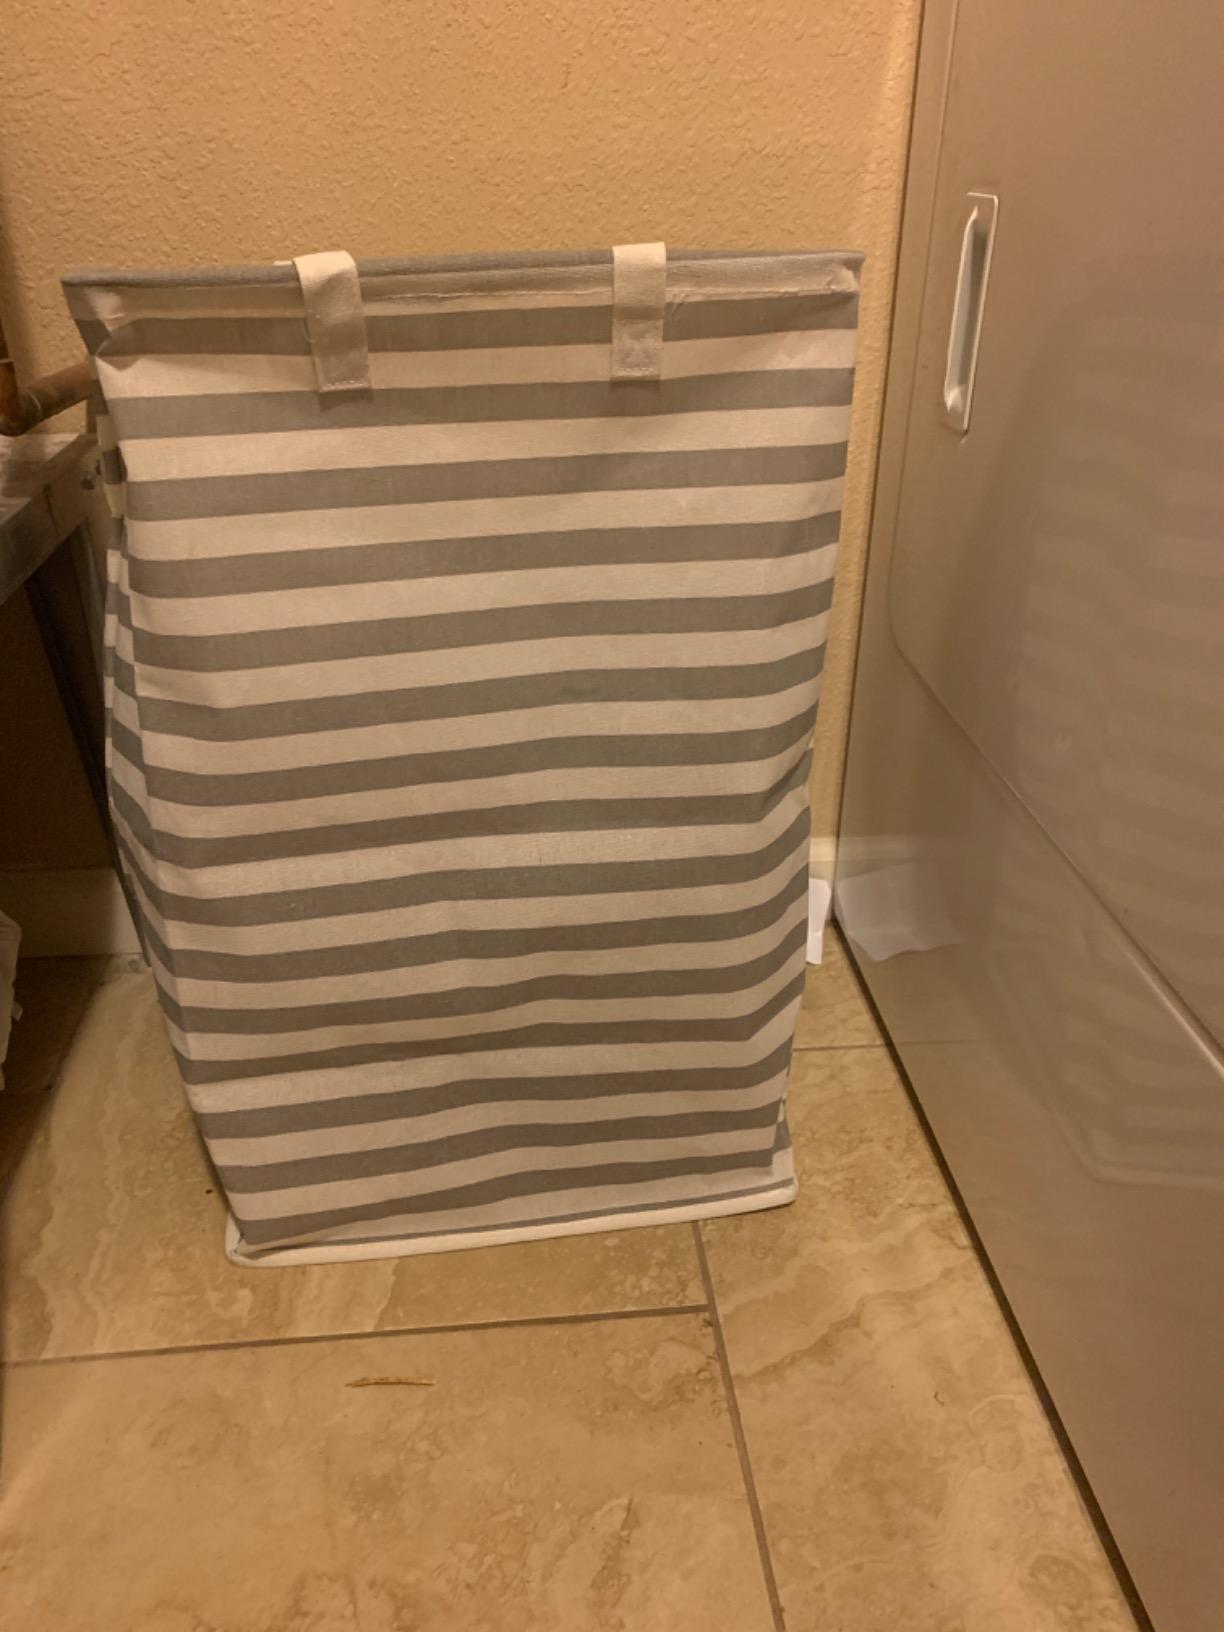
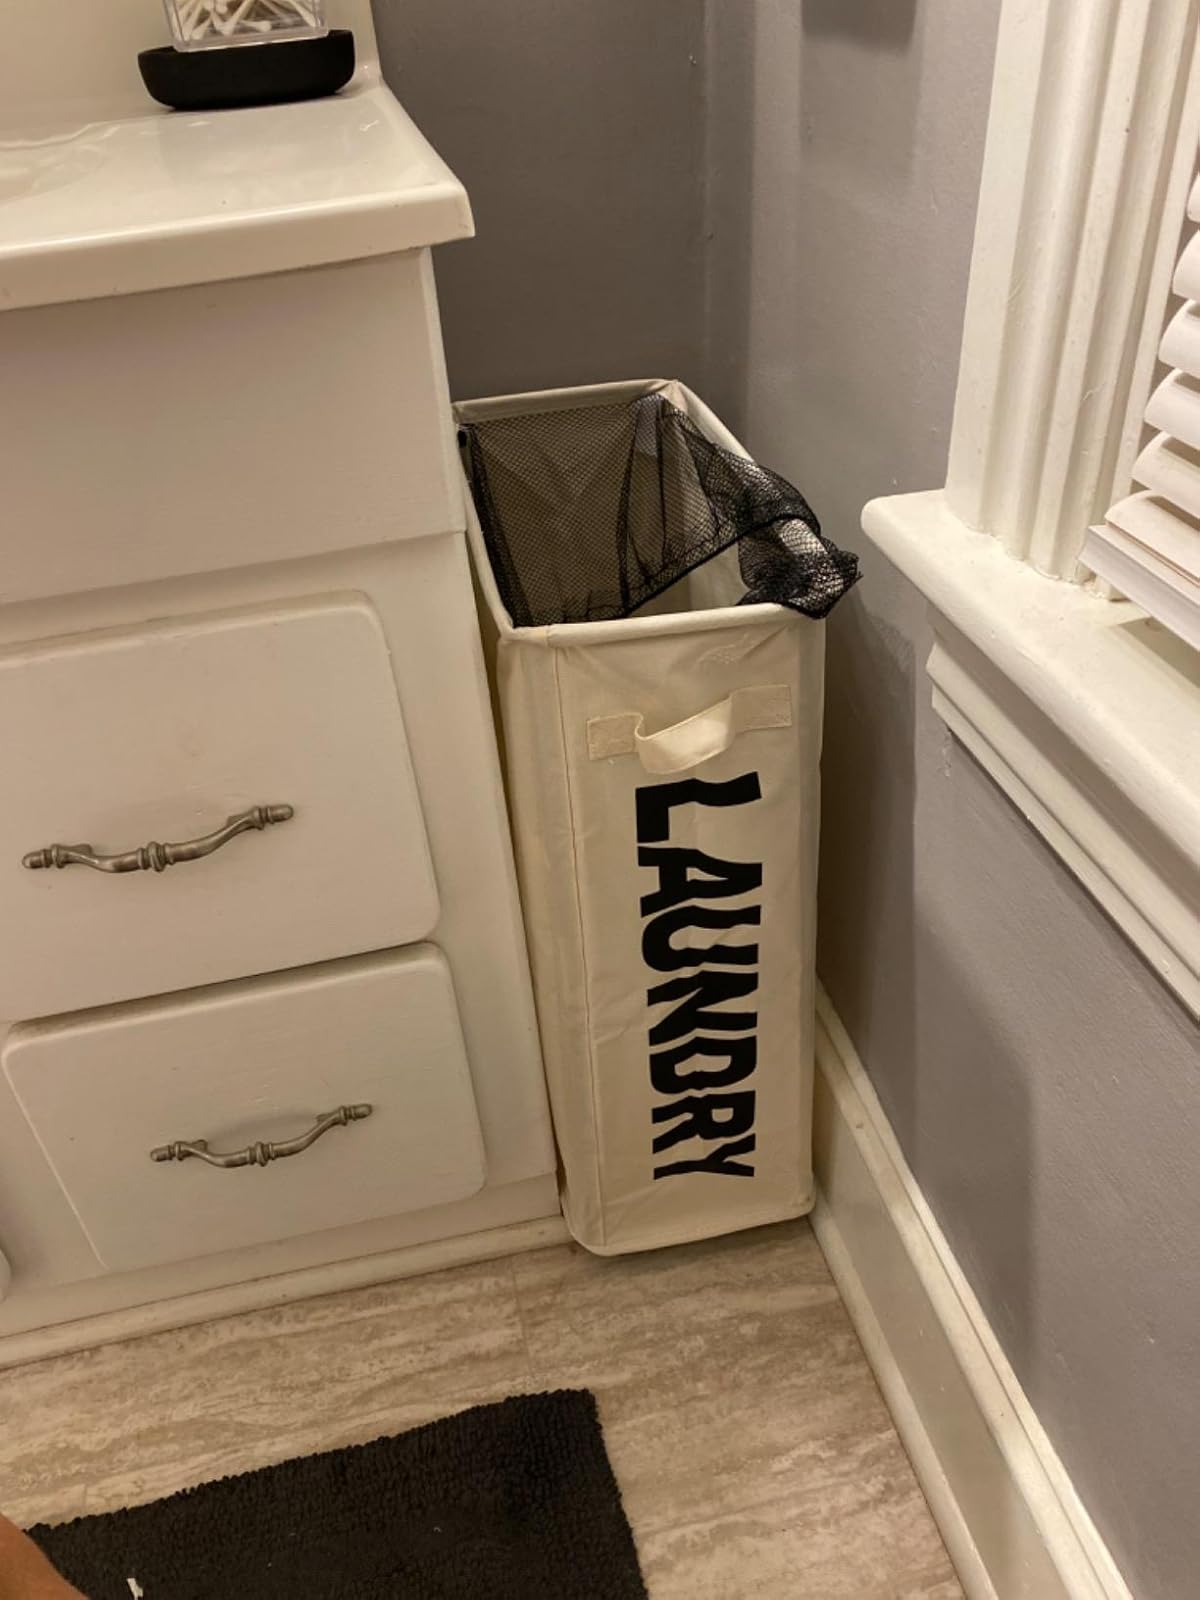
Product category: items_hamper
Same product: no